Roquevidal

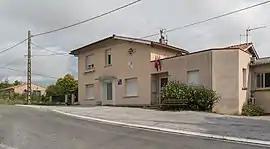
Town hall of Roquevidal

Roquevidal is a commune in the Tarn department in southern France.